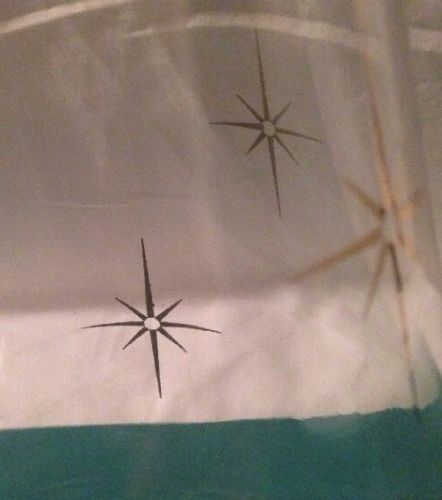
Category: kettle